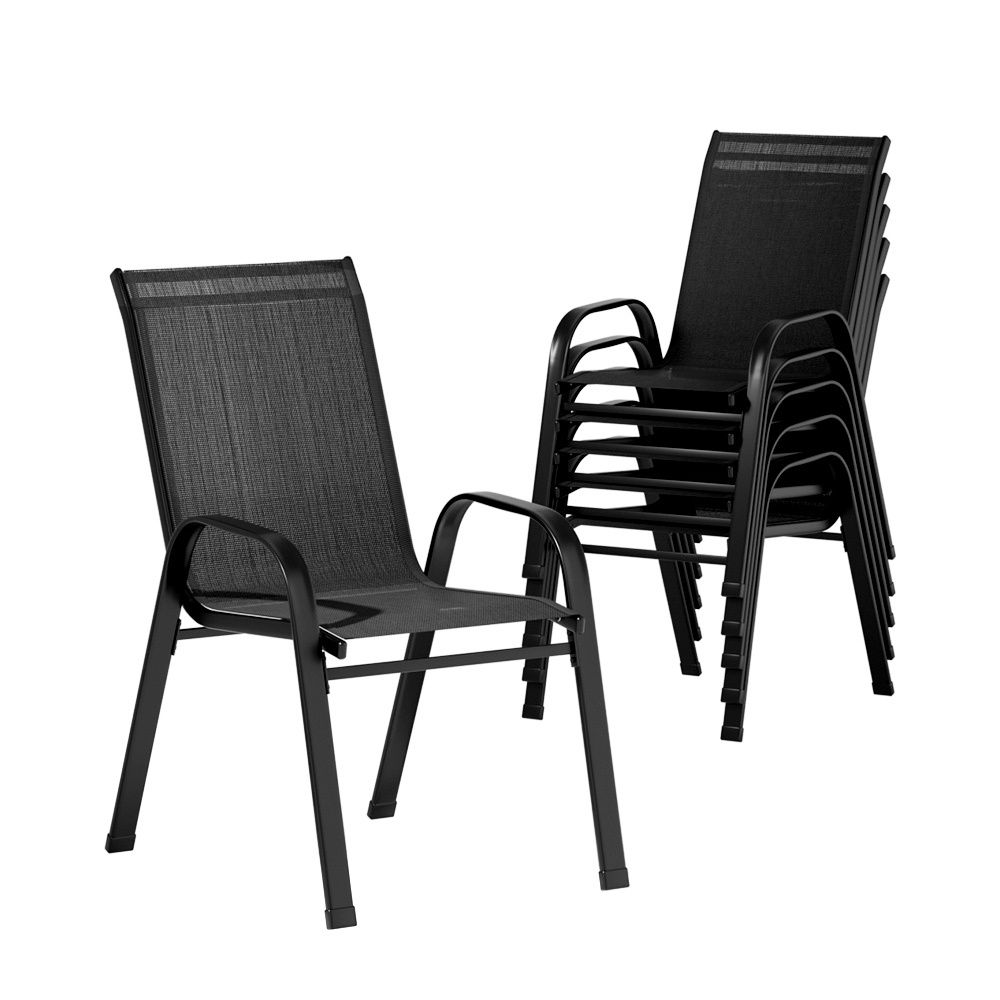
Gardeon 6PC Outdoor Dining Chairs Stackable Lounge Chair Patio Furniture Black
Whether you're hosting an outdoor intimate dinner party or barbeque night for your friends or family, the Gardeon outdoor stackable chair set is perfect to design a gorgeous outdoor setting that will wow your guests. The chairs are stackable, which makes for convenient and easy storage when not required. Designed for years of enjoyment, the chair set boasts classic looks and are made from premium textilene fabric and sturdy metal frame with durable powder coating. The anti-slip feet and good weather-resistance also makes them quite desirable. You can also pair this chair set with our sturdy and beautiful matching table to create a harmonious look. Features Suitable for outdoor and indoor use Stackable design Durable powder coating Sturdy steel frame Weather-resistant Non-slip feet Easy assembly Smooth surface for easy cleaning Matching table(optional) Tempered glass tabletop(optional) Specifications: Chairs Frame: Steel Material: Premium textilene fabric Weight capacity: 150kg Overall dimensions: 56cm x 70cm x 90cm Colour: Black Package Content Gardeon Stackable Chair X6 User manual X1 This product comes with 1 year warranty
Brand: The Staff Discount
Category: Furniture > Outdoor Furniture > Outdoor Seating > Outdoor Chairs > Sling Chairs